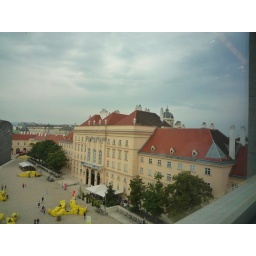
yellow beds in the center of the city